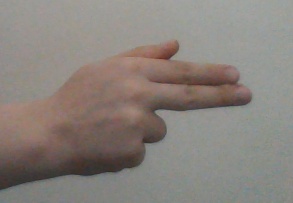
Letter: ghain